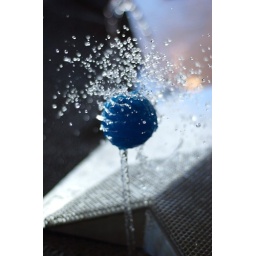
A plastic ball floats above a jet of water at McWane Science Center